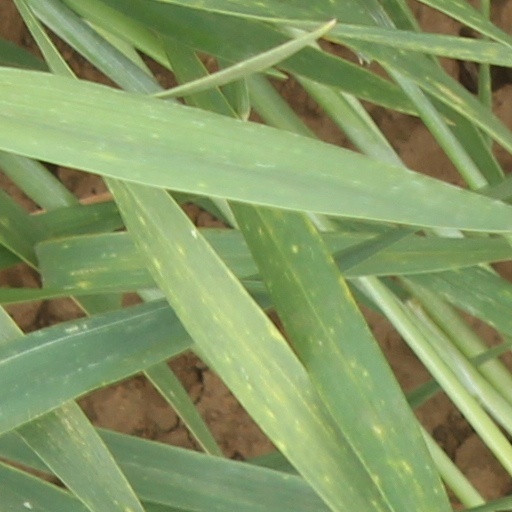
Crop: wheat